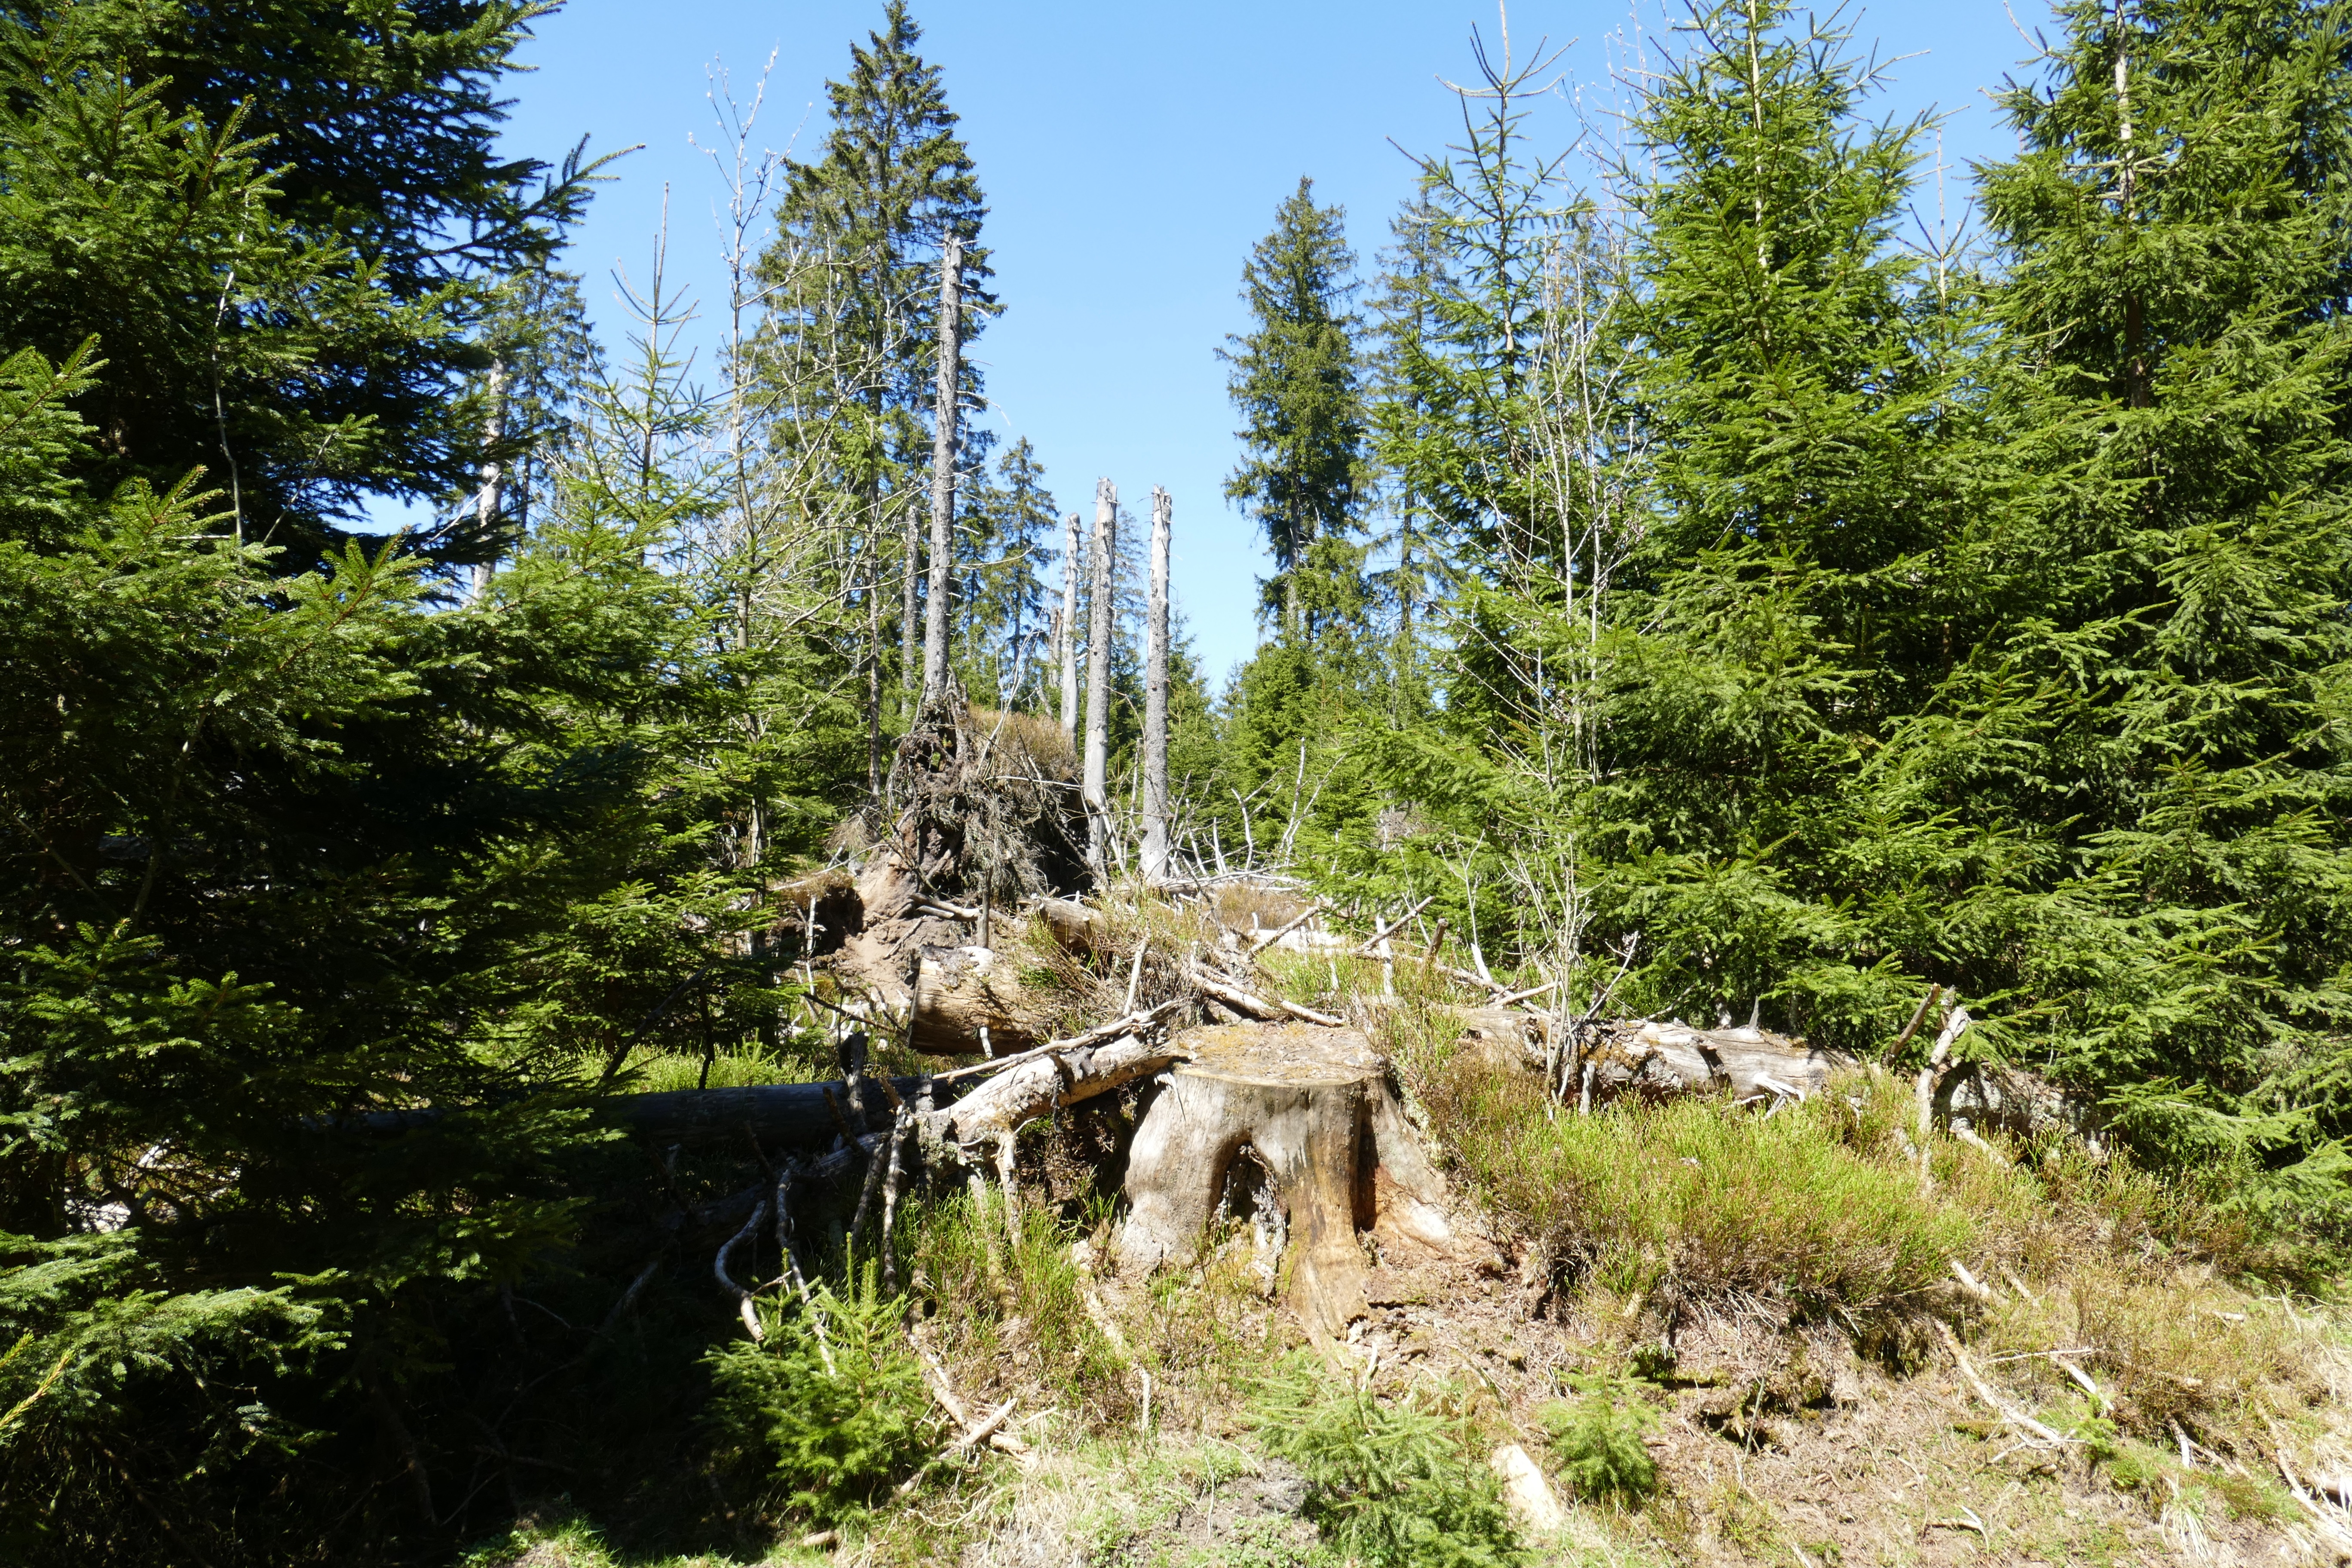
tree, nature, forest, wilderness, walking, mountain, hiking, trail, adventure, mountain range, moss, national park, ridge, trees, woodland, ecosystem, biome, temperate coniferous forest